Suryadi (politician)

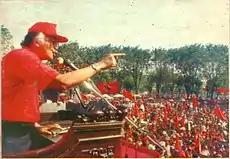
Suryadi campaigning for PDI.

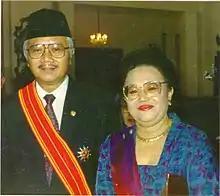
Suryadi and Sri Hartati Wulandari.

Prior to the third congress of the party, Suryadi became one of the top nominations. His nomination was backed by Benny Moerdani, the Commander of the Indonesian National Armed Forces and the 66' Forces. He was also the brother-in-law of Surono, the Coordinating Minister for Politics and Security. He was able to establish a close relationship due to his accommodative and cooperative stance to the government. He was also "pure" from the previous conflicts of PDI, due to his activity in the People's Representative Council and the Supreme Advisory Council.